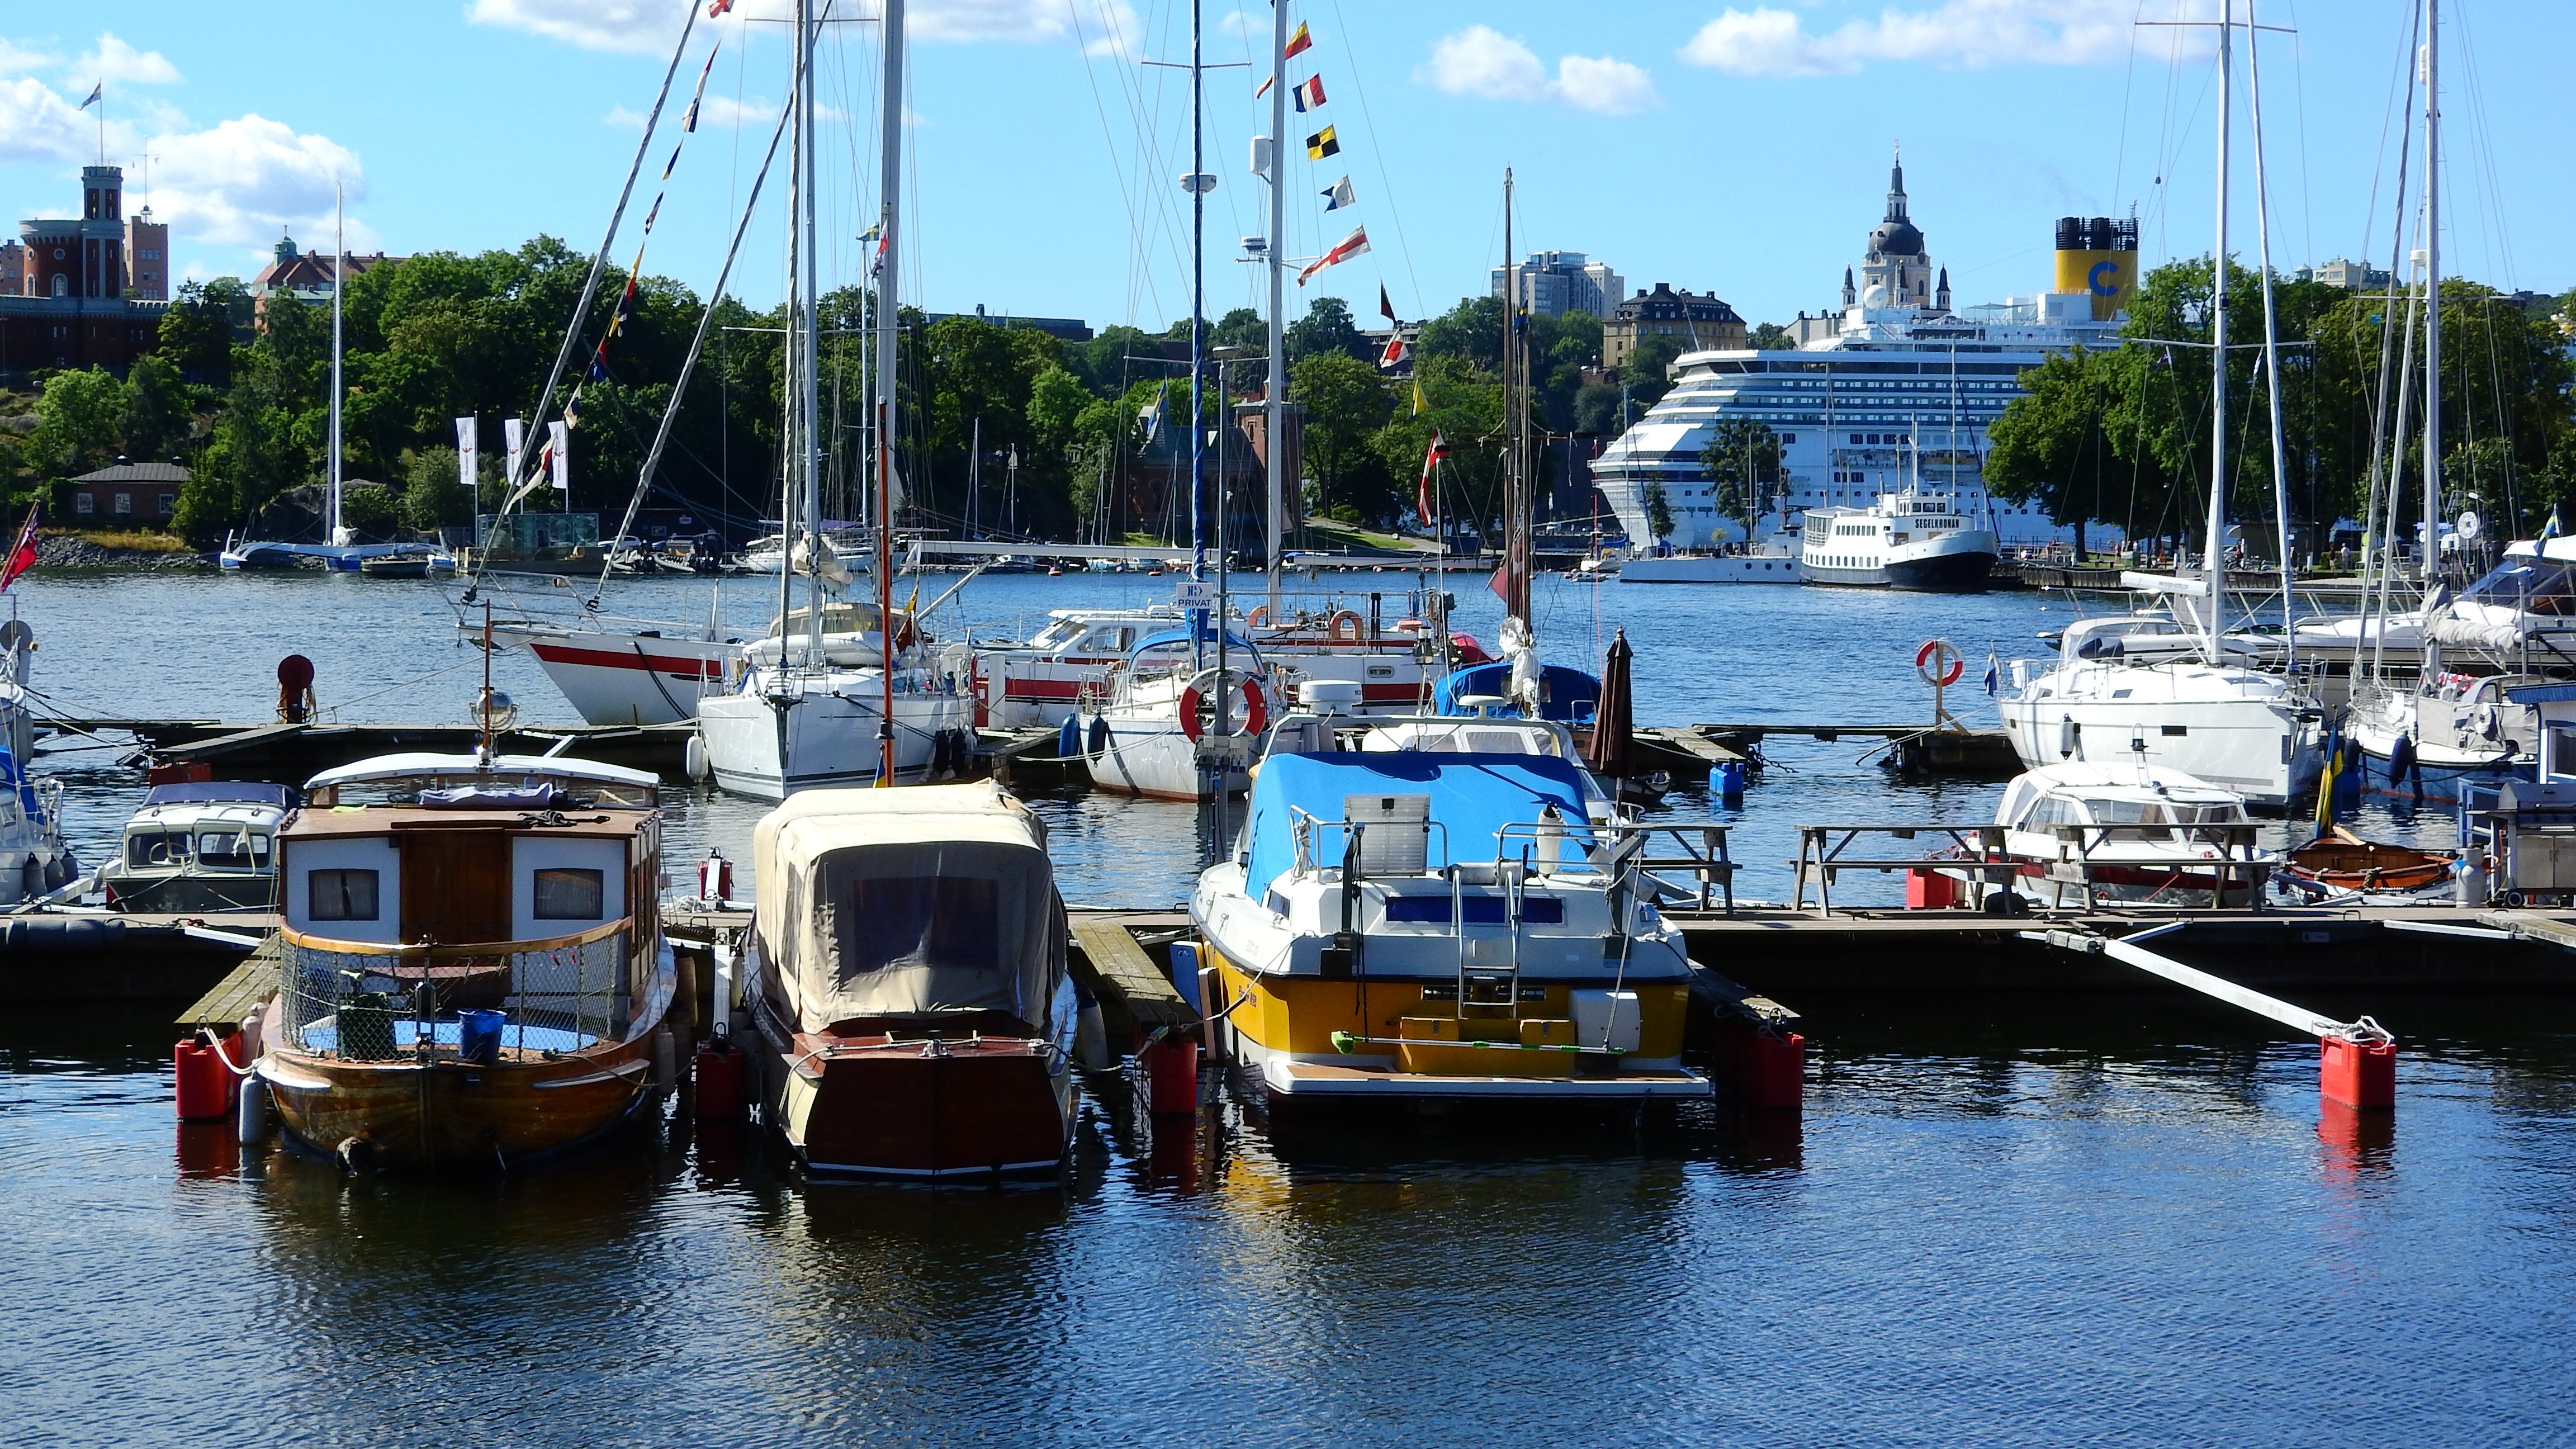
sea, dock, boat, ship, vehicle, yacht, bay, harbor, marina, port, sailboat, waterway, infrastructure, boats, sweden, center, channel, stockholm, watercraft